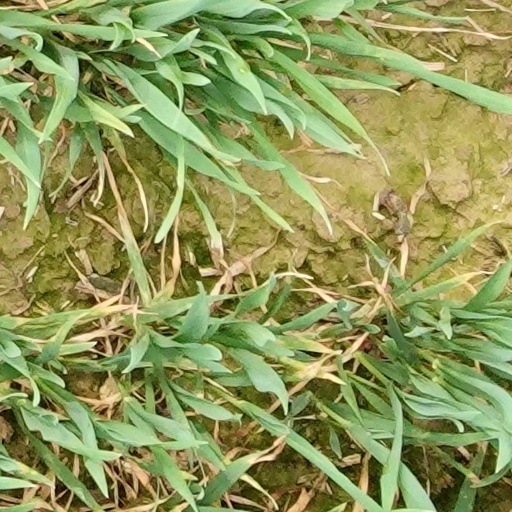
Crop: wheat